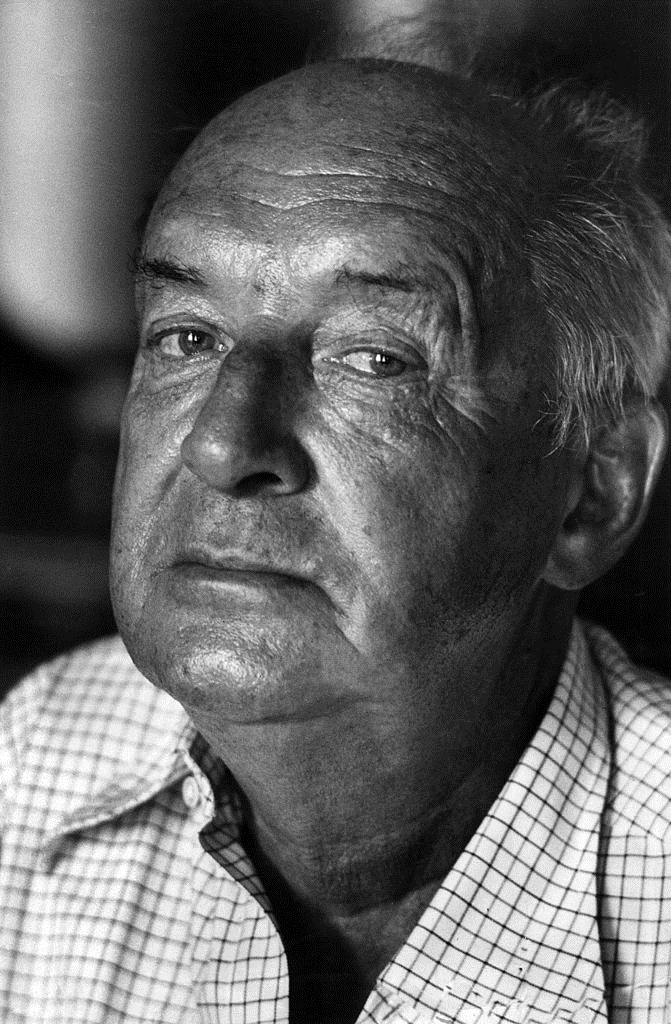
วลาดีมีร์ นาโบคอฟ

วลาดีมีร์ นาโบคอฟ (, "Vladimir Vladimirovich Nabokov") (22 เมษายน ค.ศ. 1899 – 2 กรกฎาคม ค.ศ. 1977) วลาดีมีร์ นาโบคอฟเป็นนักประพันธ์ชาวรัสเซีย เป็นนักเขียนนวนิยายและนักเขียนเรื่องสั้นชาวรัสเซีย
“"โลลิตา"” (ค.ศ. 1955) ถือกันว่าเป็นงานชิ้นสำคัญที่สุดชิ้นหนึ่งของนาโบคอฟที่แสดงความสามารถในการเล่นคำและรายละเอียดที่เป็นลักษณะการเขียนที่มีชื่อเสียงของนาโบคอฟ Modern Library ลำดับโลลิตาเป็นอันดับสี่ของนวนิยายดีที่สุดร้อยเรื่องโดยโมเดิร์นไลบรารี (Modern Library 100 Best Novels) และบันทึกความทรงจำชื่อ “"Speak, Memory"” อยู่ในอันดับที่แปดของประเภทงานเขียนทั่วไปโดยโมเดิร์นไลบรารี (Modern Library nonfiction list)
== อ้างอิง ==
== ข้อมูลเพิ่มเติม ==
* Biography
* " Zembla " - The "official site of the International Vladimir Nabokov Society": Includes hyperlinked "Biography" (2 pages) and comprehensive bibliography of works by and about Nabokov (accessible from its lefthand menu).
* Museums and exhibitions
** Nabokov Museum - in Saint Petersburg
** Nabokov Museum in Saint Petersburg
** Nabokov under Glass - New York Public Library exhibit.
* Interviews
** page with English interviews collection
** "The Paris Review" - Nabokov interview
* "The Atlantic Monthly" - Review of "Nabokov's Butterflies"
* The Life and Works of Vladimir Nabokov - a seminar from the New York Public Library
* ABC Radio National - "The Book Show" Dimitri discusses the fate of Nabokov's last unfinished work. 24 February 2008
* Nabokov 'Bookweb' - with suggestions for further reading.
* Nabokov Family Web Online genealogy of the Nabokov family, by Dieter E. Zimmer.
*
* Nabokov Online Journal
* Nabokov Bibliography: All About Vladimir Nabokov in Print - By the author of the standard bibliography
* Images of Nabokov First Editions
* - Russia Profile - A Literary Legend Resurfaces - about the last and unfinished work, “The Original of Laura.”
* "Mr. Nabokov is not in his room" - Doron Rosenblum's pilgimage to Montreux, Ha'aretz, Sept. 18., 2009
หมวดหมู่:นักเขียนนวนิยายชาวรัสเซีย
หมวดหมู่:นักเขียนบทละครชาวรัสเซีย
หมวดหมู่:กวีชาวรัสเซีย
หมวดหมู่:กวีชาวอเมริกัน
หมวดหมู่:นักแปล
หมวดหมู่:นักวิพากษ์วรรณกรรม
หมวดหมู่:นักเขียนนวนิยายชาวอเมริกัน
หมวดหมู่:ชาวอเมริกันเชื้อสายรัสเซีย
หมวดหมู่:งานเขียนของวลาดิเมียร์ นาโบคอฟ|*
หมวดหมู่:บุคคลจากเซนต์ปีเตอส์เบิร์ก